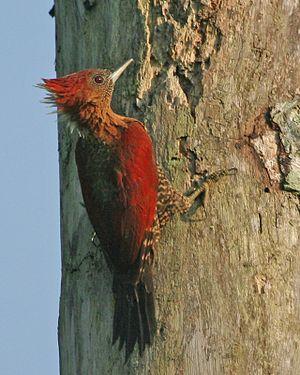
Le Pic minium est une espèce d'oiseau de la famille des Picidae, dont l'aire de répartition s'étend sur la Birmanie, la Thaïlande, la Malaisie, Singapour, Brunéi et l'Indonésie.